Erkner station

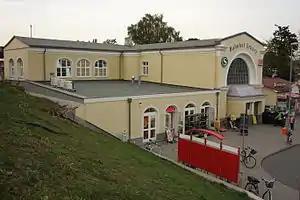
Entrance building

Erkner station is the passenger station in the town of Erkner situated east of Berlin in the German state of Brandenburg. It is located at kilometre 24.3 on the Berlin-Frankfurt railway. The station also includes a carriage shed for historic rollingstock of the Berlin S-Bahn.